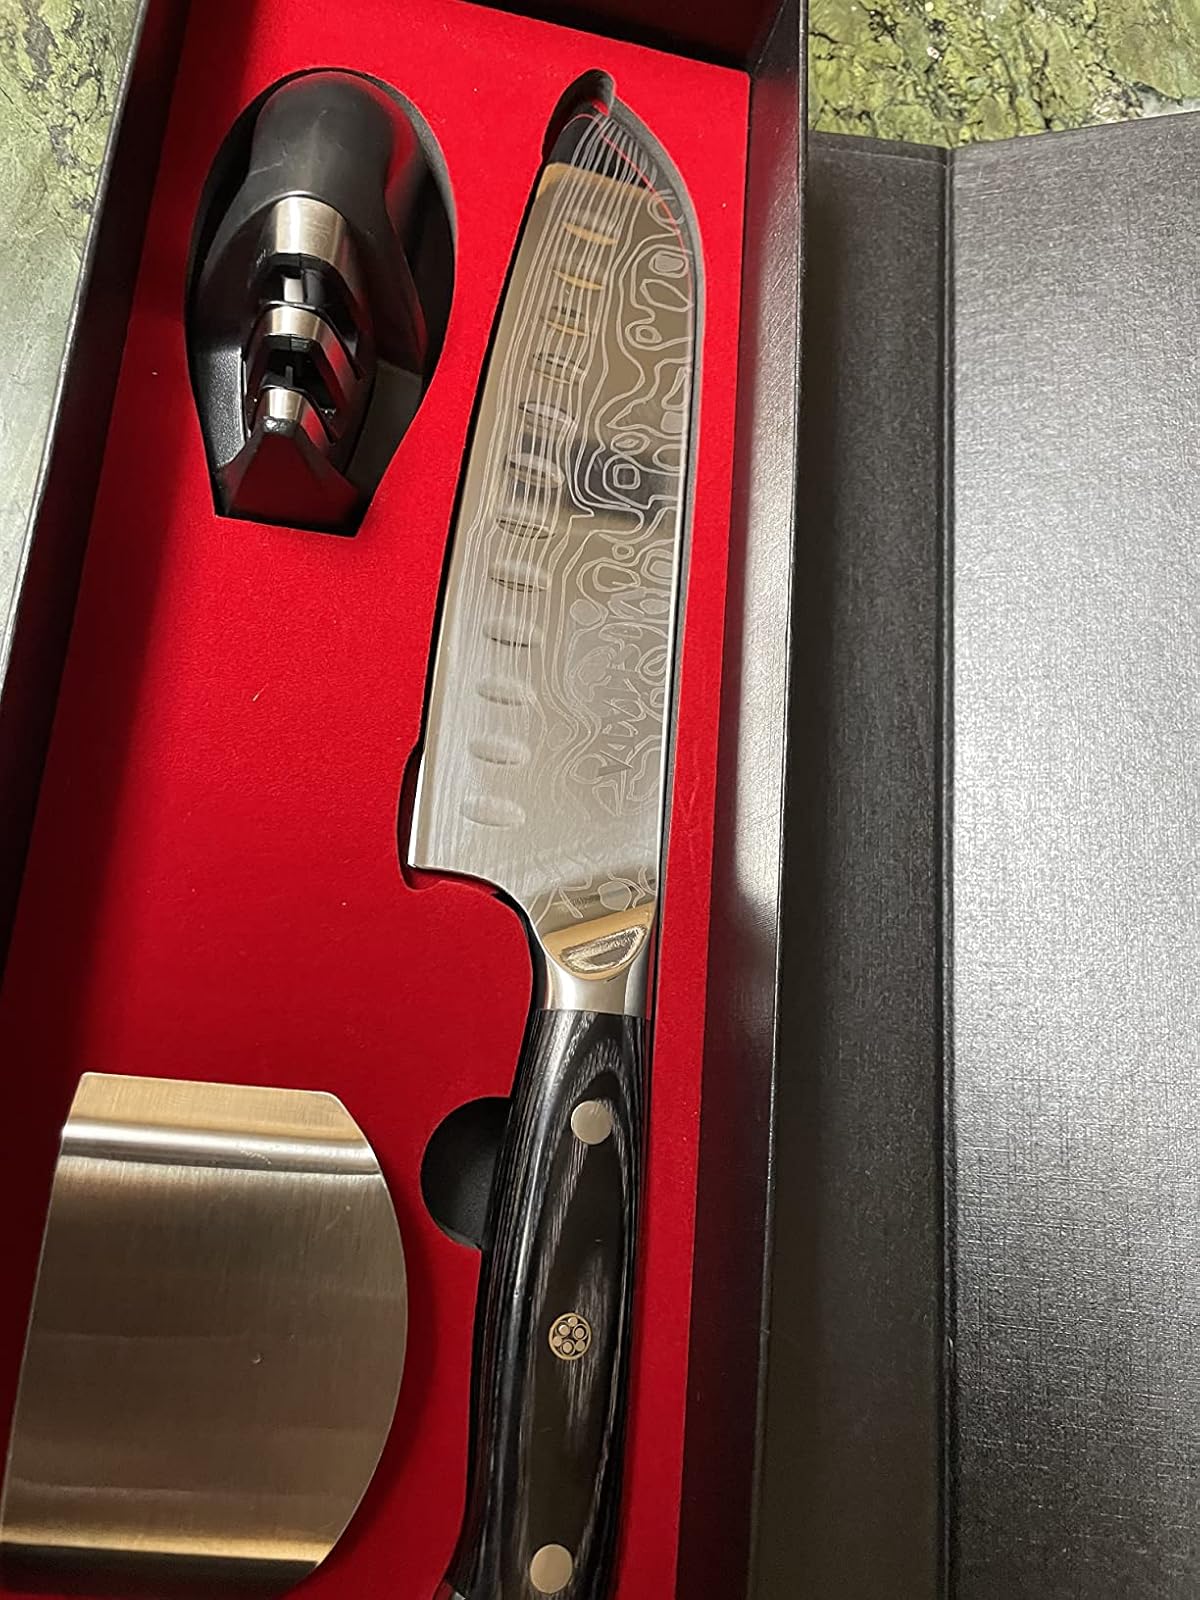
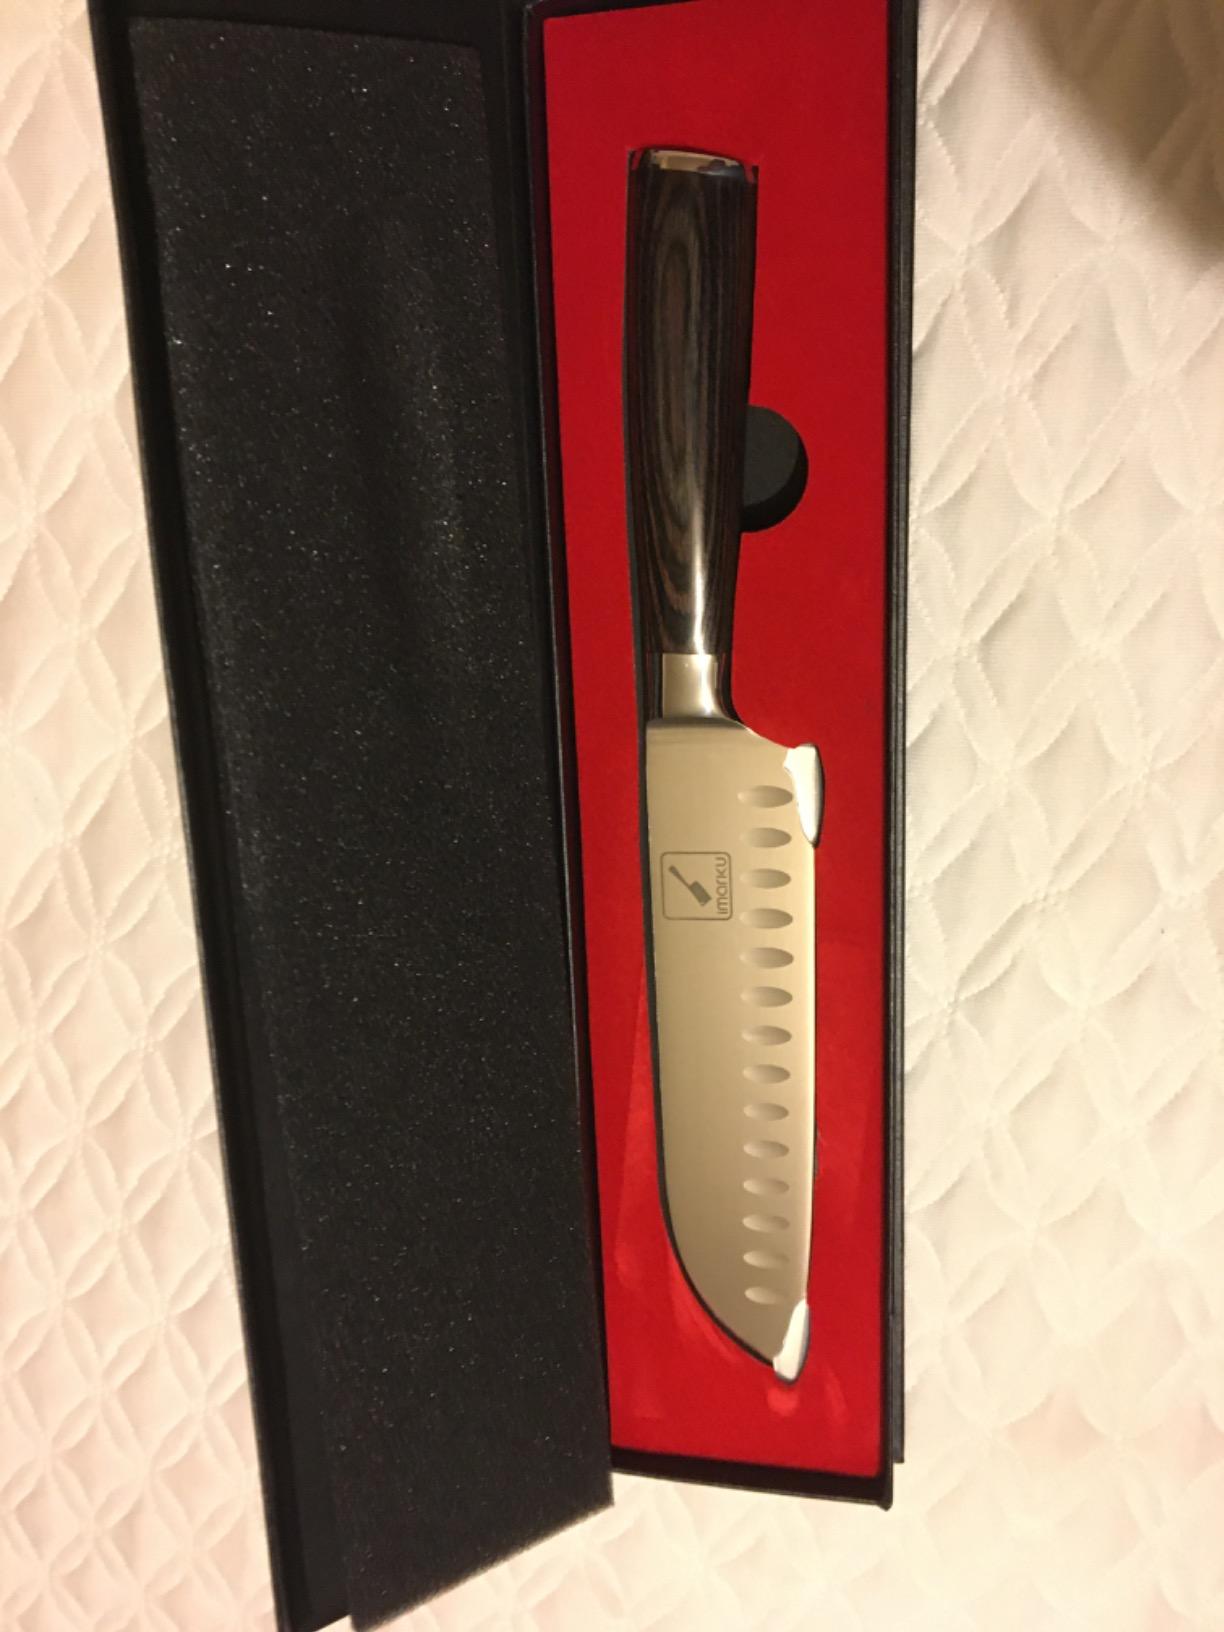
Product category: items_knife
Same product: no